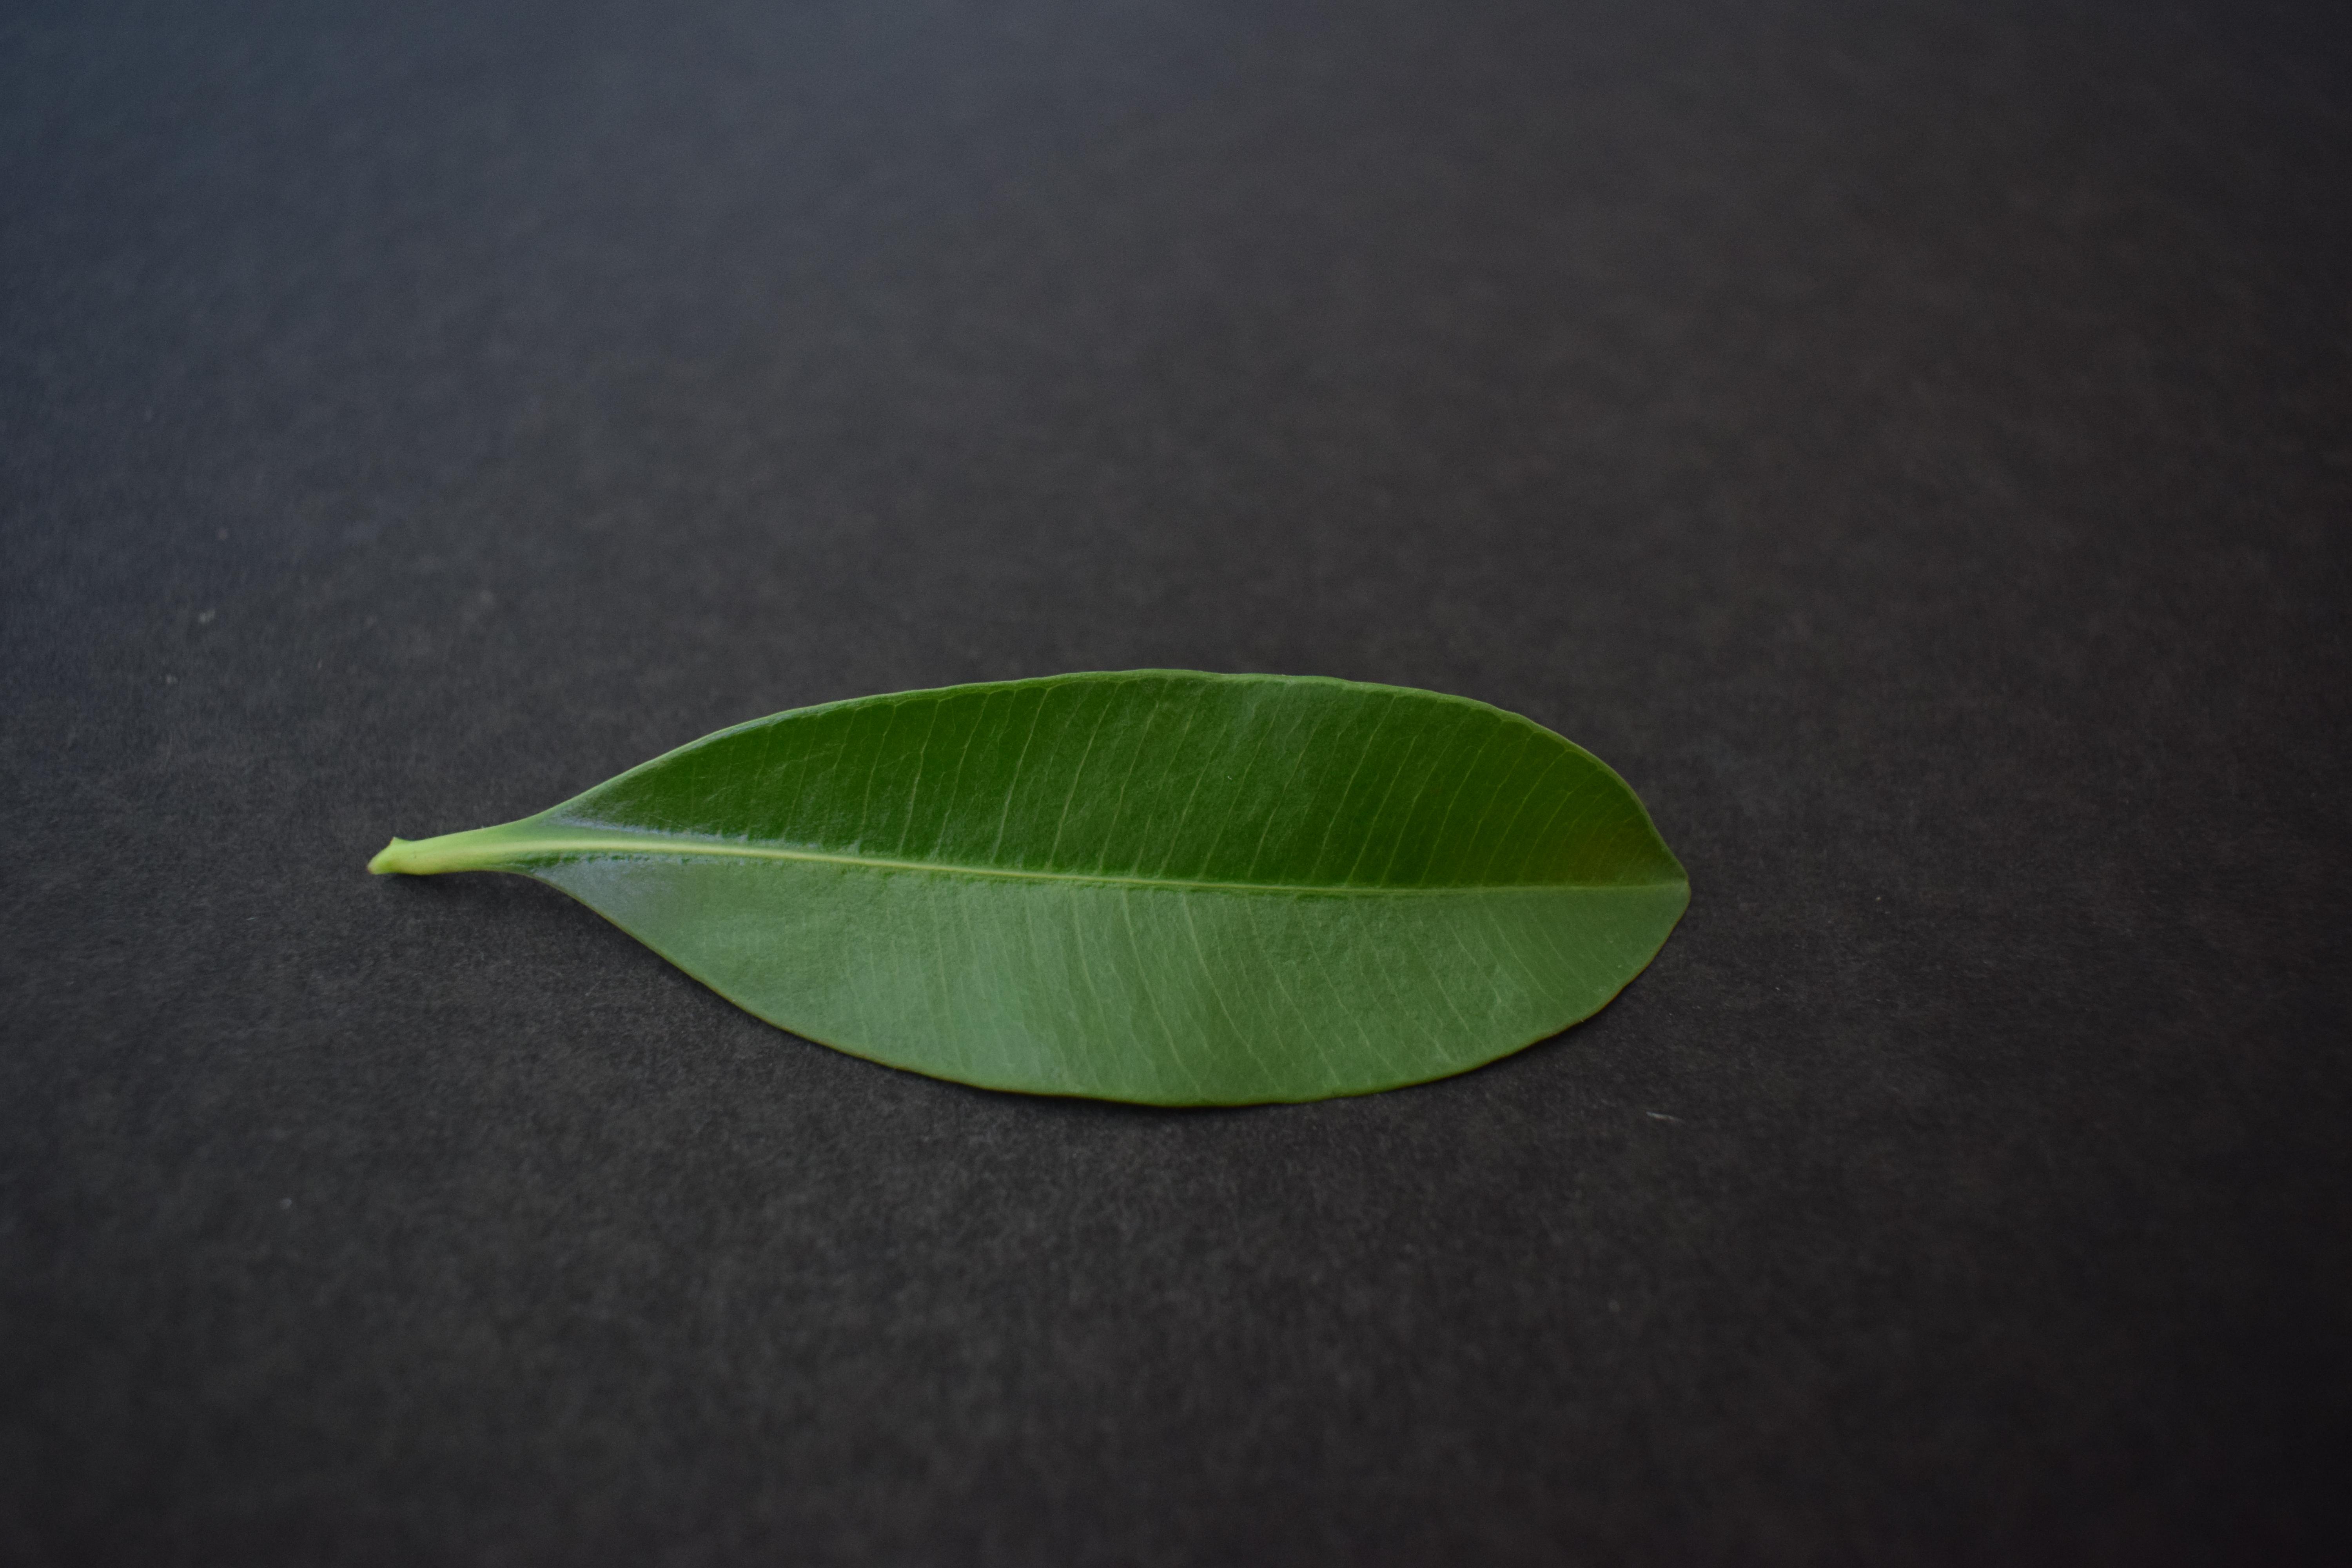
Plant species: Alstonia Scholaris